Els Amics de les Arts

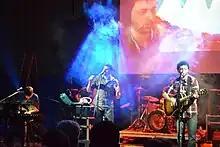
Playing in Verges in 2011

Els Amics de les Arts is one of the best-known bands of what some have called the new wave of Catalan folk-pop. Their songs are short stories made with simple melodies, touches of electronic music, wordplay and much irony.